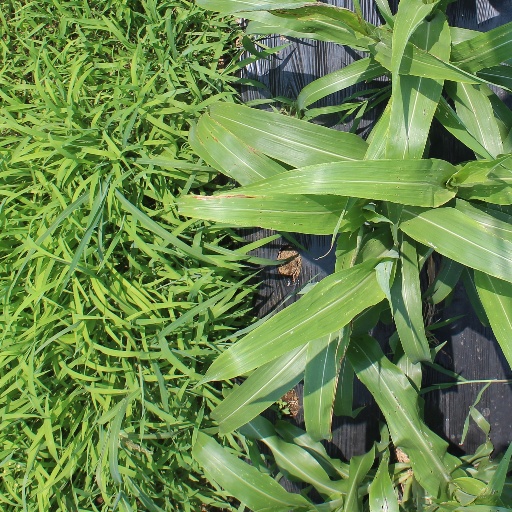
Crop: sorghum